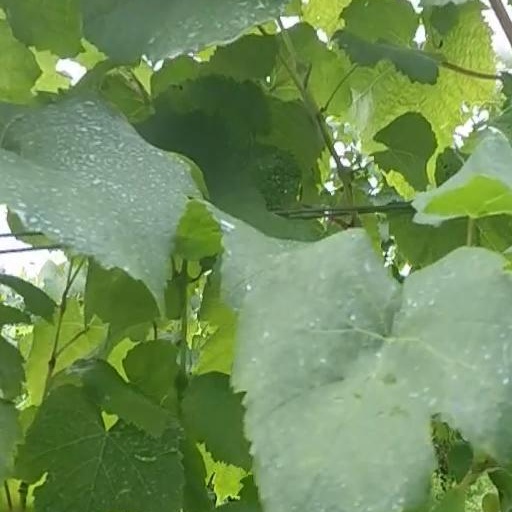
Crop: grape